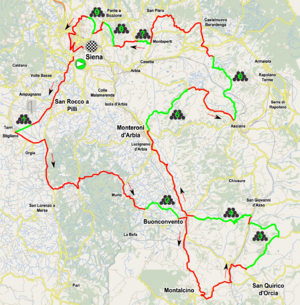
La 10ᵉ édition des Strade Bianche a eu lieu le 5 mars 2016. La course fait partie du calendrier UCI Europe Tour 2016 en catégorie 1.HC. C'est également la troisième épreuve de la Coupe d'Italie de cyclisme sur route 2016.
Les Strade Bianche, officiellement dénommée Strade Bianche-Eroica Pro, sont une course cycliste italienne créés en 2007, sous le nom de Monte Paschi Eroica. La compétition est une classique disputée le premier ou le deuxième samedi de mars, près de Sienne en Toscane. Environ 50 des 200 kilomètres de la course se déroulent sur des routes de terre, à l'image du Tro Bro Leon en France. En 2010, elle change de nom et devient la Monte Paschi Strade Bianche avant de devenir les Strade Bianche en 2012.